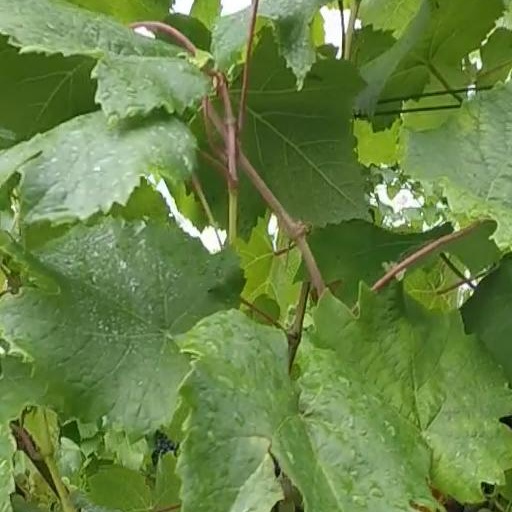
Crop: grape